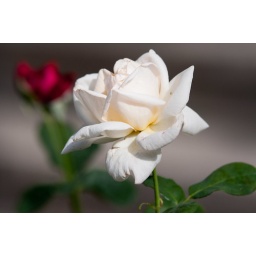
White rose with torn petals in front of red one